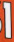
Number: 1